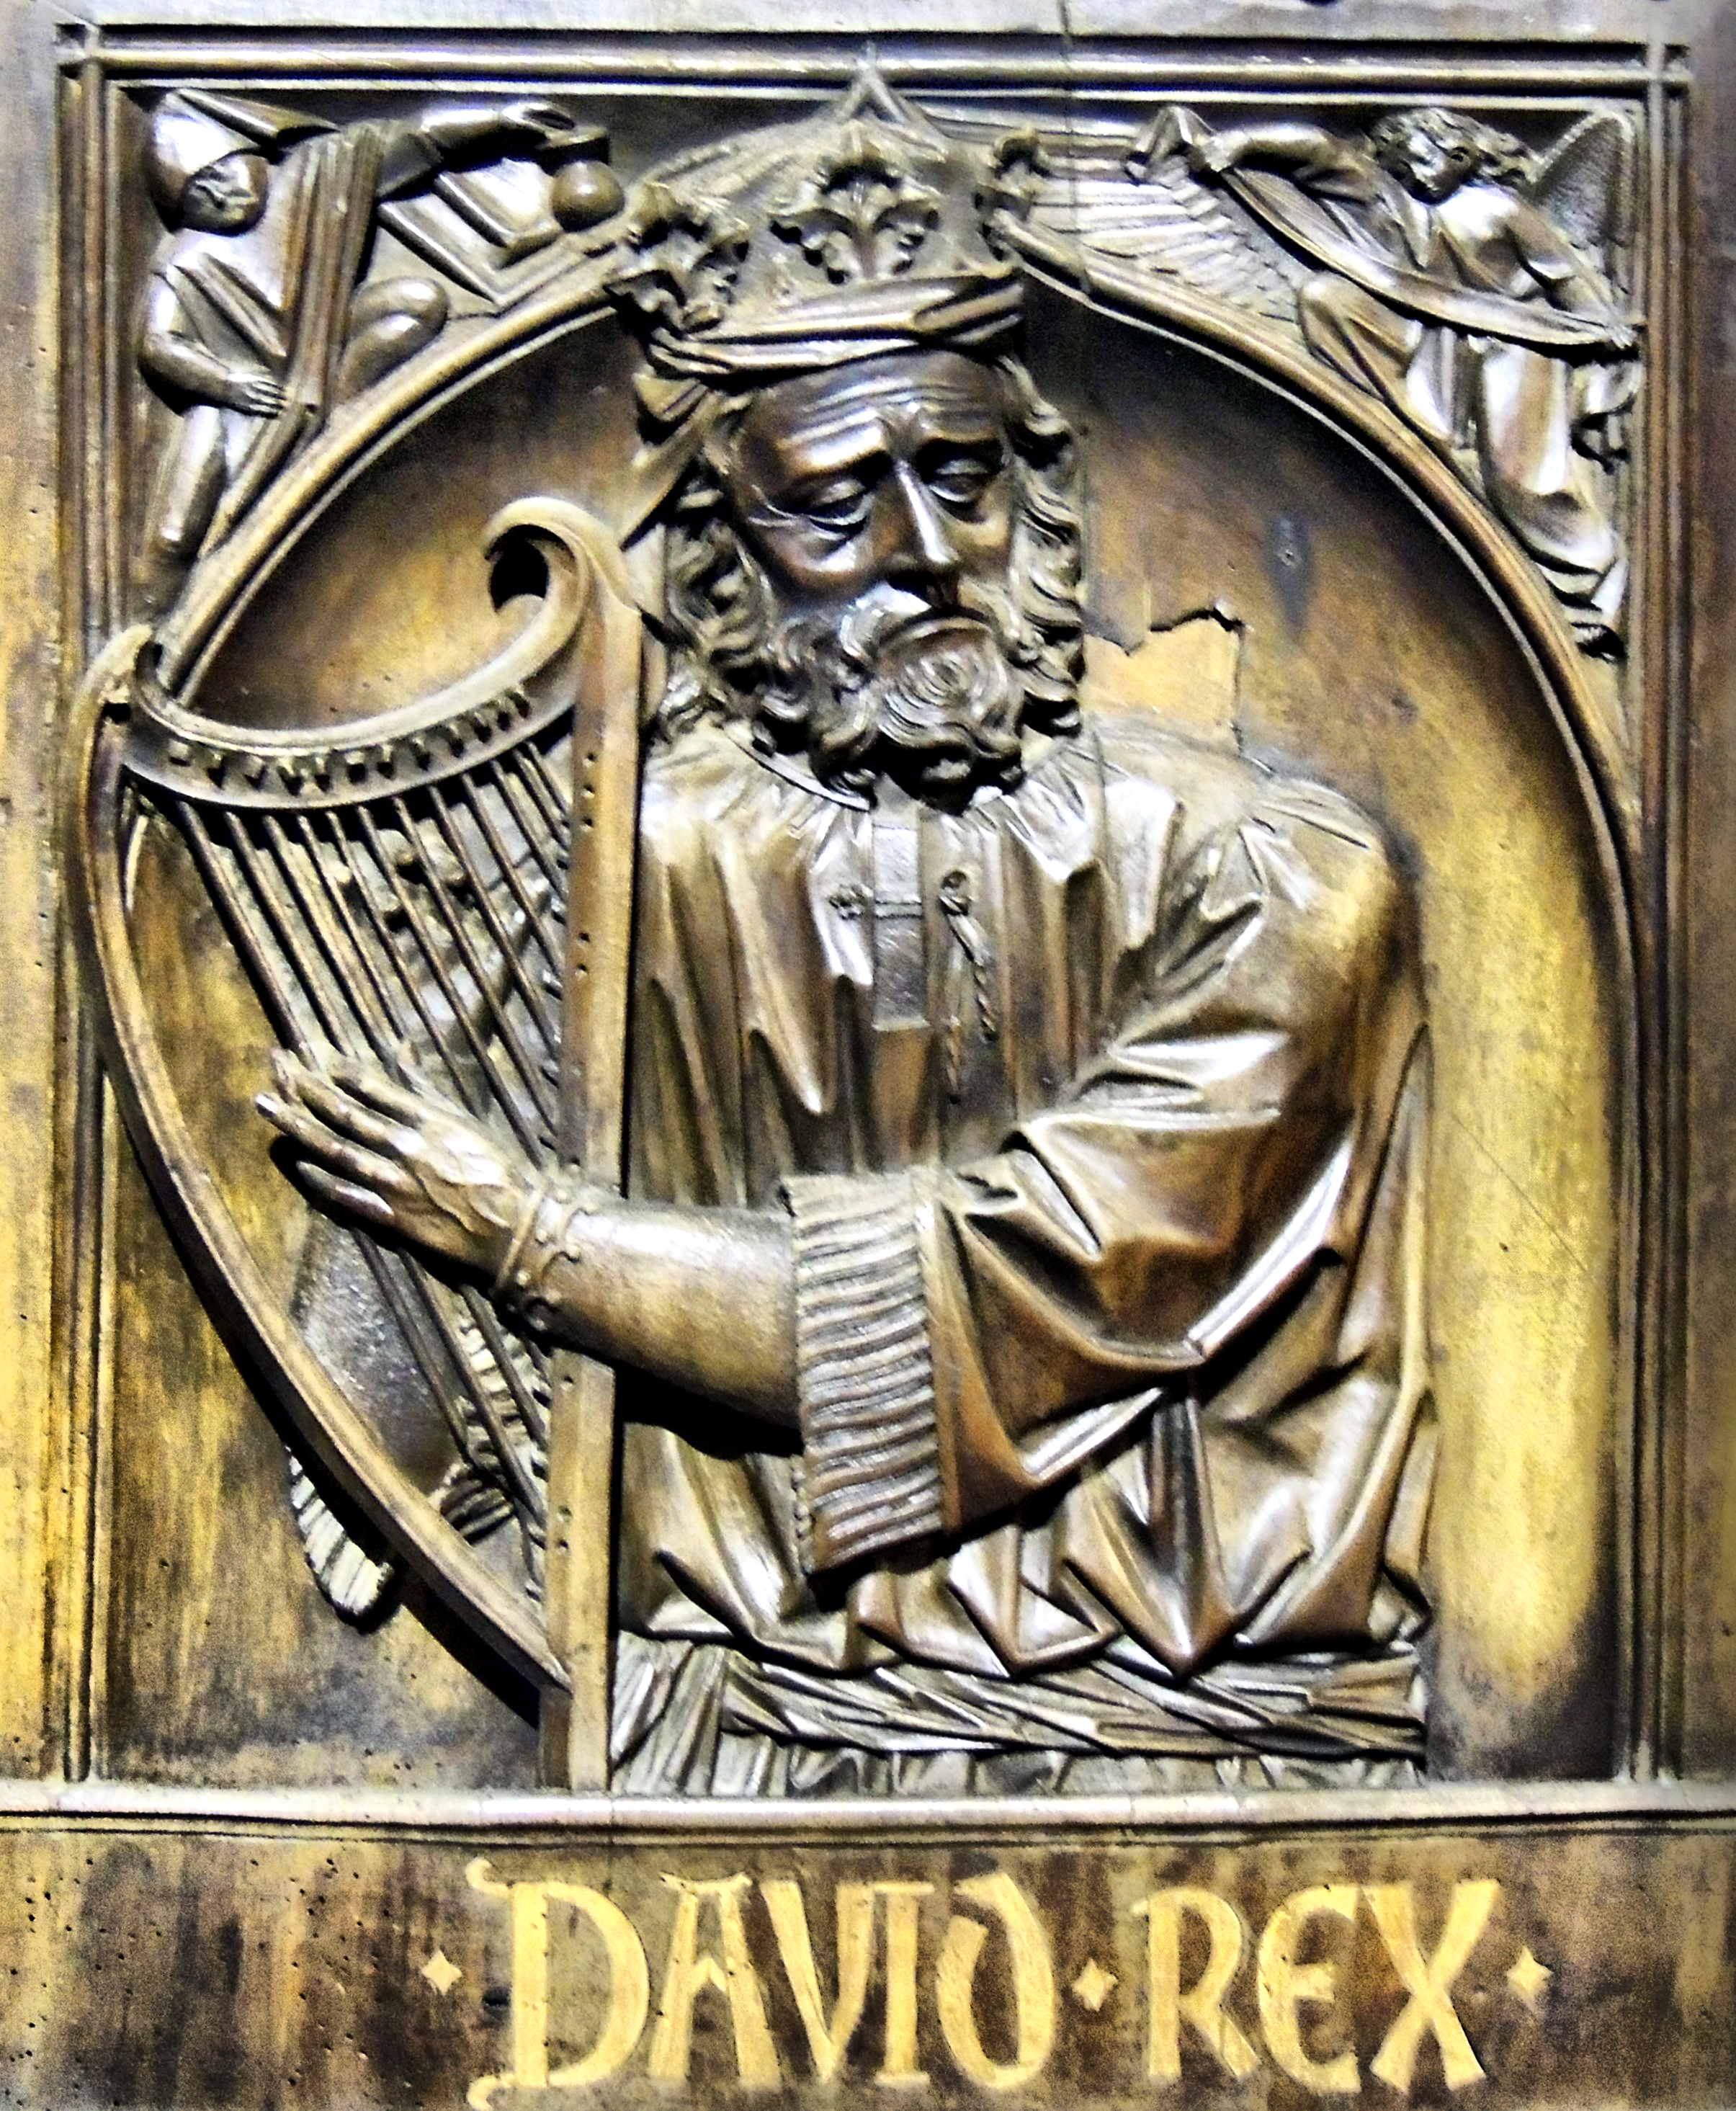
europe, statue, sculpture, art, spain, espagne, europa, arte, catedral, leon, gotico, espanha, carving, historia, relief, espana, castillaleon, iglesias, artereligioso, catedraldeleon, provincialeon, igrexas, provinciadeleon, ancient history